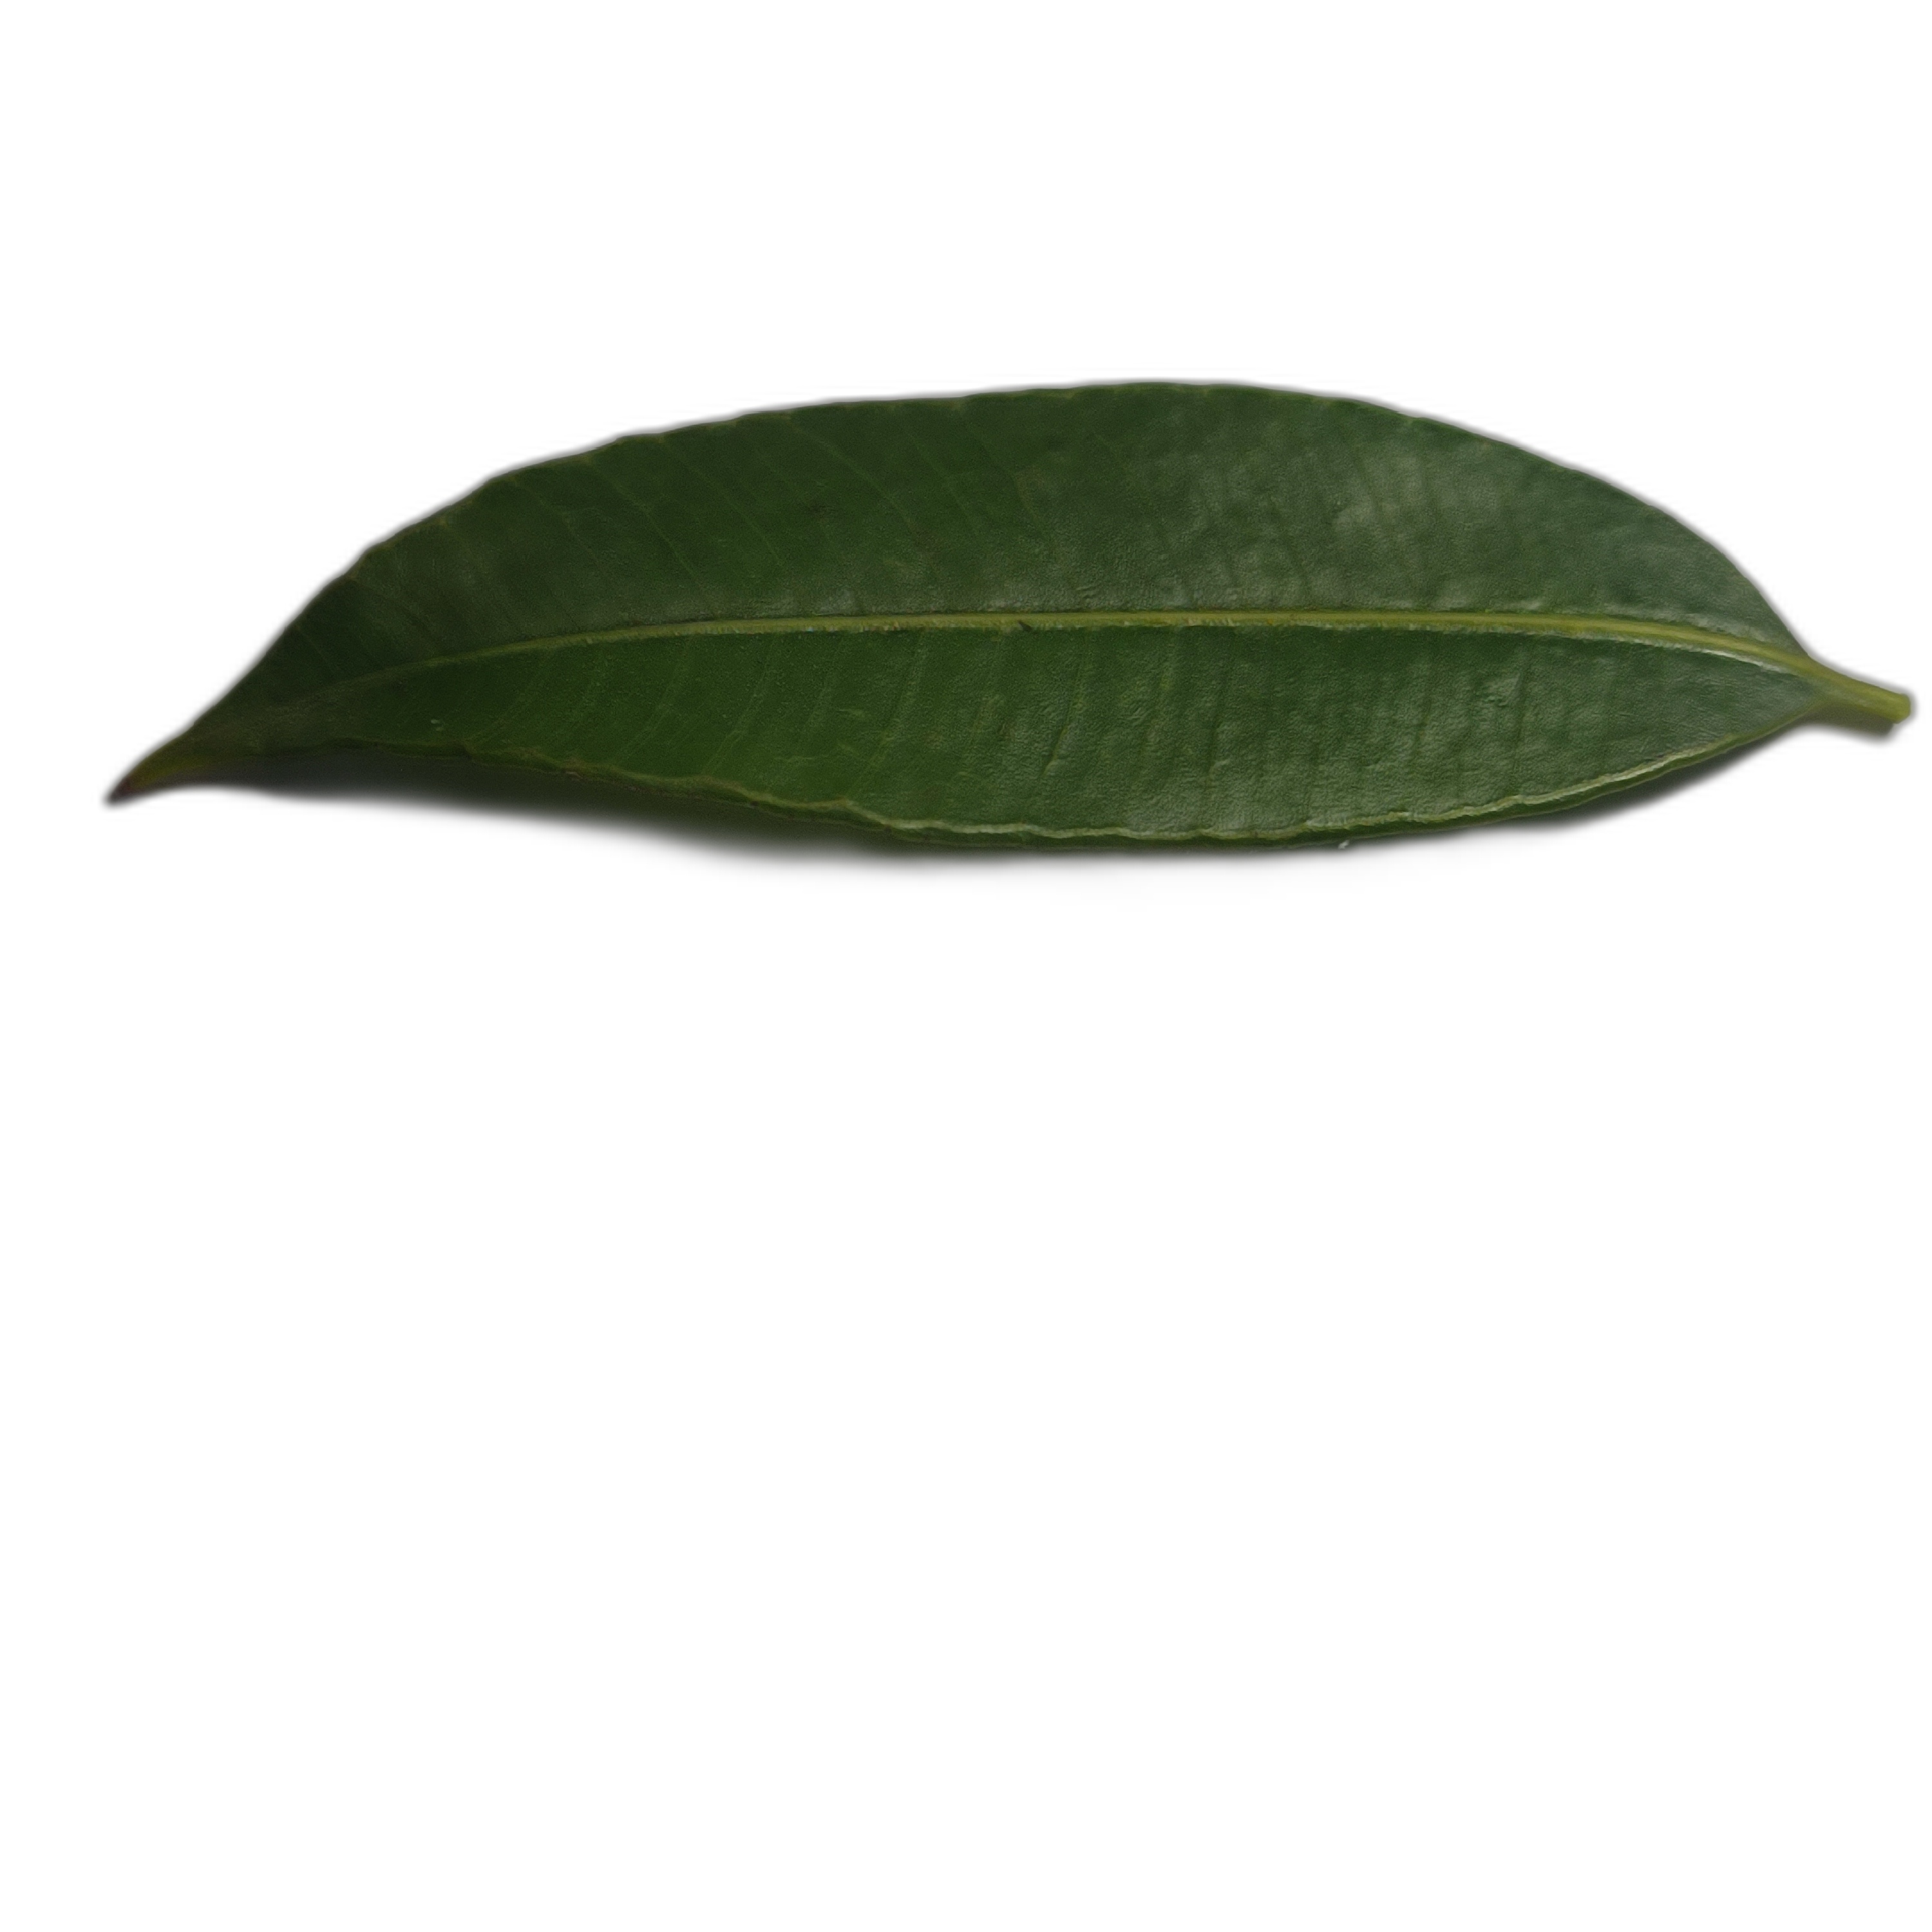
Label: healthy